Rishikesh

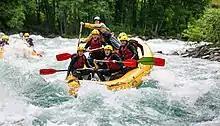
Rafting in Rishikesh

Rishikesh offers many rafting options along the Ganges from Grades I-IV. Rishikesh has India's highest bungee jumping at over a rocky cliff. The longest zipline in Asia is located in Rishikesh with a length of 1 km and speeds of 140 km per hour.